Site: brandenburg
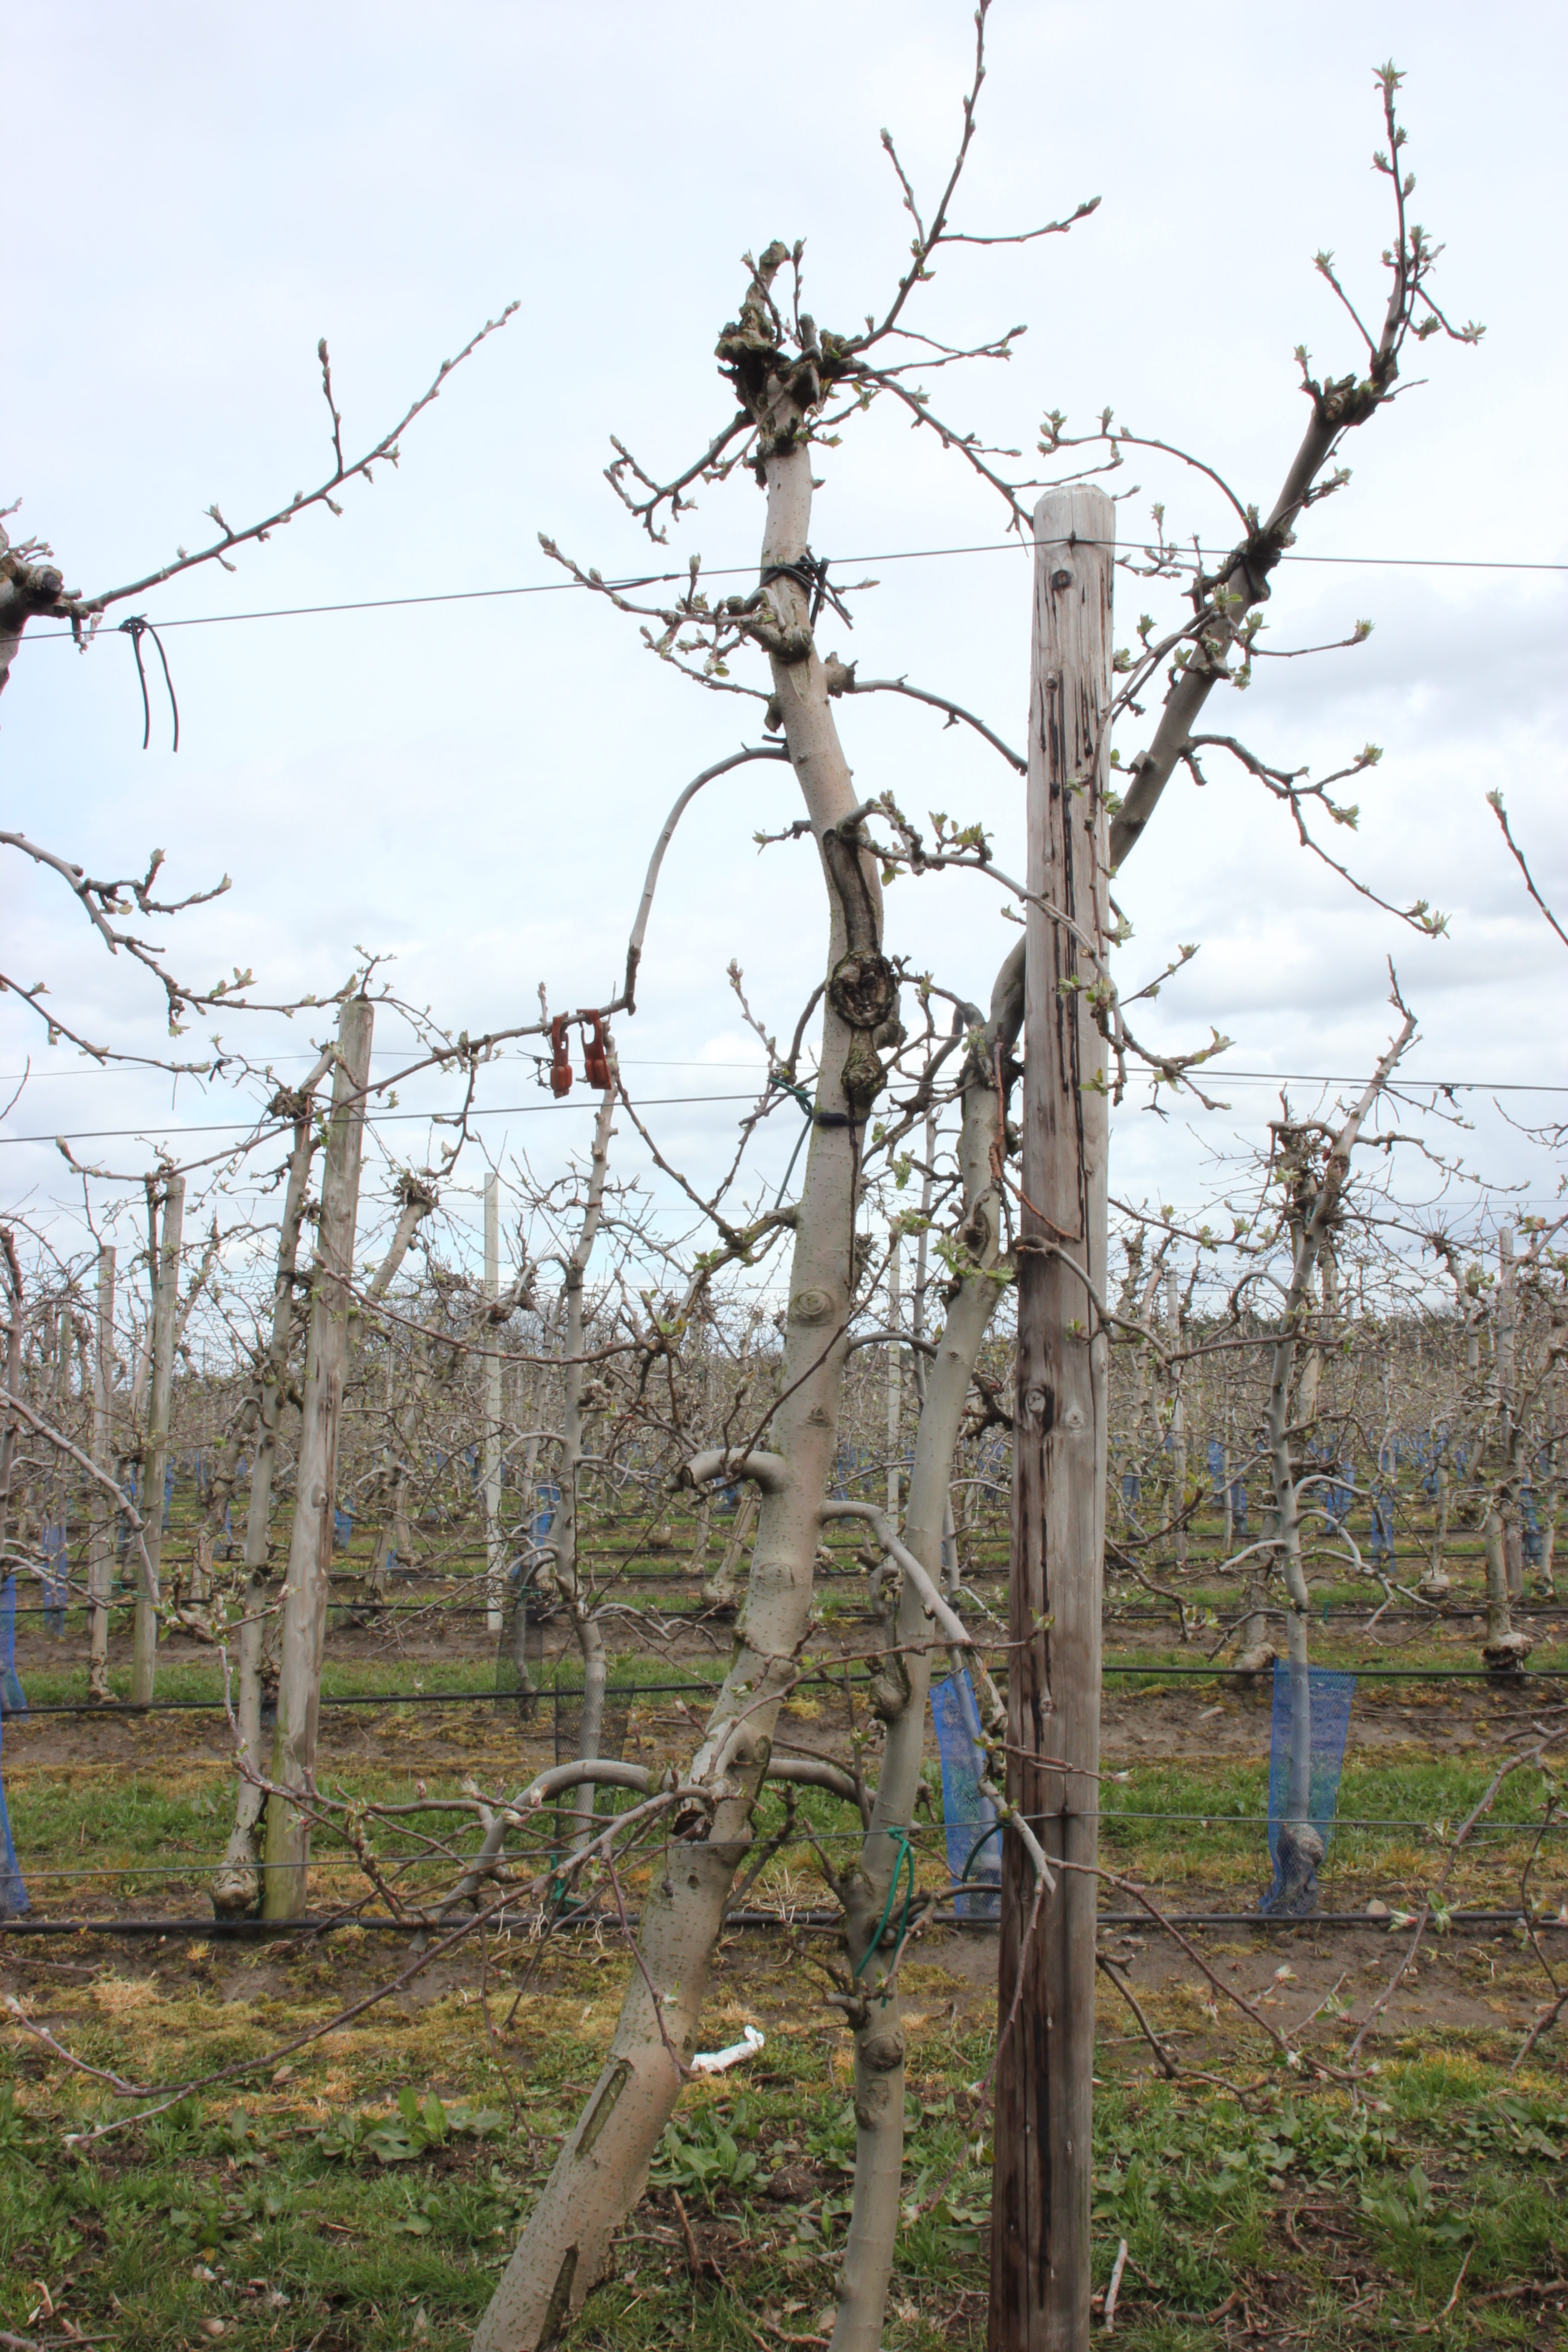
Growth stage (BBCH 55): Inflorescence emergence